Truly Nolen

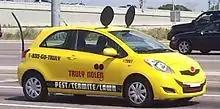
Truly Nolen Pest Control fleet vehicle.

The company maintains two training centers run by full-time staff in Florida and Arizona.